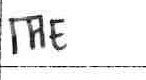
Label: the